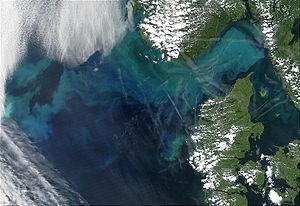
Un noyau de condensation est une particule hygroscopique flottant dans la troposphère et sur laquelle la vapeur d'eau contenue dans l'air se déposera pour former une gouttelette. En effet, dans de l'air pur, où il n'y aurait aucune poussière ou ion, il faudrait atteindre une sursaturation de 500 % avant que la vapeur d'eau ne forme des gouttes à cause de la tension superficielle de l'eau. Ces aérosols, typiquement de l'ordre de 0,2 µm à quelques micromètres, favorisent donc la formation des nuages et des précipitations, d'où l'acronyme parfois employé NCN pour noyau de condensation de nuage.